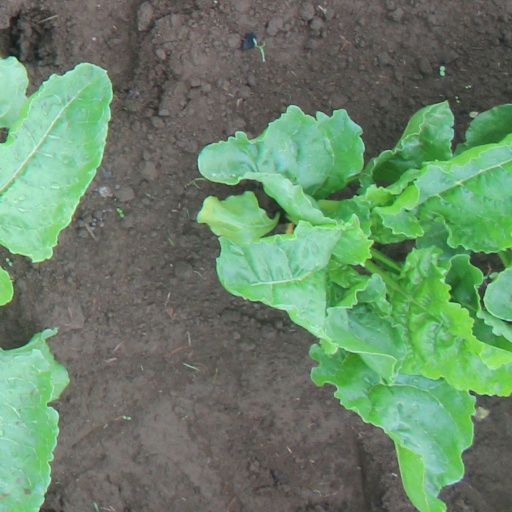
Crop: sugar beet